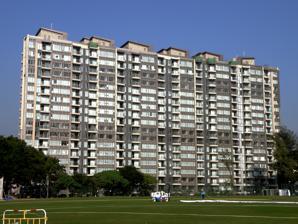
Building: Mission Road Ground
Country: China
Year built: 1976
Cricket ground in Hong Kong Mission Road Ground Tin Kwong Road Recreation Ground Ground information Location Kau Pui Lung , Kowloon , Hong Kong Coordinates 22°19′23″N 114°11′6″E / 22.32306°N 114.18500°E / 22.32306; 114.18500 Establishment 1976 Capacity 3,500 Tenants Hong Kong national cricket team Hong Kong women's national cricket team End names n/a n/a International information First ODI 26 January 2016: Hong Kong v Scotland Last ODI 8 November 2016: Hong Kong v Papua New Guinea First T20I 30 January 2016: Hong Kong v Scotland Last T20I 13 March 2024: Nepal v Papua New Guinea First WT20I 14 June 2023: Malaysia v United Arab Emirates Last WT20I 5 December 2024: Hong Kong v Thailand As of 5 December 2024 Source: Cricinfo The Mission Road Ground or Tin Kwong Road Recreation Ground is a multi-purpose sports field on Tin Kwong Road‌ [ yue ] in Kau Pui Lung , Kowloon , Hong Kong. The ground is mainly used for cricket matches. It was opened in 1976, and the first cricket match played there was between a Hong Kong XI and the Queensland Colts. History In November 2015, the International Cricket Council (ICC) announced that it had approved the ground as venue for holding One Day International (ODI) matches, the venue thus became the first international cricket venue in East Asia and China . [ clarify ] On 26 January 2016, the ground hosted its first ODI when Hong Kong played against Scotland in the 2015–17 ICC World Cricket League Championship . A second scheduled ODI was washed out. On the two following days, the first two Twenty20 Internationals at the ground were played, between the same teams. In February 2020, Interport Series was scheduled to be played at this venue but was cancelled due to the coronavirus pandemic in China . [ clarify ] The series was then moved to Kinrara Academy Oval in Kuala Lumpur . List of Five Wicket Hauls One Day Internationals No. Bowler Date Team Opposing team Inn Overs Runs Wkts Econ Batsmen Result 1 Chad Soper 6 November 2016 Papua New Guinea Hong Kong 2 10 41 6 4.1 Kinchit Shah Babar Hayat Jamie Atkinson Shahid Wasif Aizaz Khan Kyle Christie Won References